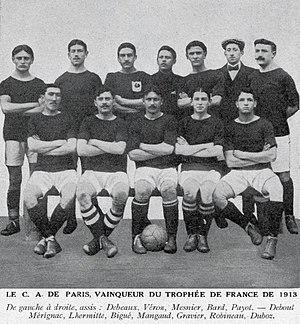
Le Cercle athlétique de Paris, vainqueur du Trophée de France en 1913.
Le Trophée de France est une compétition française de football de fin de saison, disputée chaque année entre 1907 et 1914 puis en 1916 sous le nom de Coupe de France, et organisée par le Comité français interfédéral entre les champions de chaque fédération qui le compose.
Le Cercle athlétique de Paris-Charenton, abrégé en CAP-Charenton, est un club de football français fondé en 1896 sous le nom de Nationale de Saint-Mandé. Il emménage en 1905 au stade de Charentonneau à Maisons-Alfort, commune tout proche de Paris située dans le département de la Seine. Renommé en 1905 en Cercle Athlétique de Paris, c'est sous ce nom que le club obtient ses plus grands succès jusque dans les années 1920.